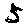
Label: 5